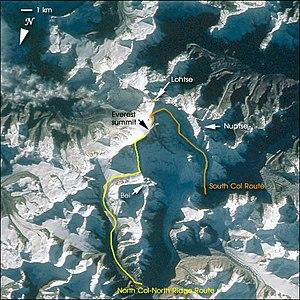
Green Boots est le surnom donné à la dépouille non identifiée d'un alpiniste devenue un repère visuel pour les expéditions qui s'attaquent à l'ascension du mont Everest par la voie d'accès Nord. Toutes les expéditions en provenance du versant tibétain passent en effet près du petit abri rocheux sous lequel il repose, à près de 8 460 mètres d'altitude, entre le camp VI et les trois ressauts qui marquent les derniers obstacles de l'ascension sur l'arête Nord-Est. Le surnom est une allusion à la couleur des lourdes chaussures de montagne que le corps porte encore, des Green Boots en anglais.
L’expédition britannique à l'Everest de 1922 est la première expédition d'alpinisme britannique dont l'objectif est d'effectuer la première ascension de l'Everest. Il s'agit de la première tentative d'utiliser des bouteilles d'oxygène. L'expédition tente de gravir l'Everest par sa face nord, côté tibétain. À l'époque, l'ascension de l'Everest ne pouvait être tentée au sud, par le versant népalais, le pays étant fermé aux Occidentaux.